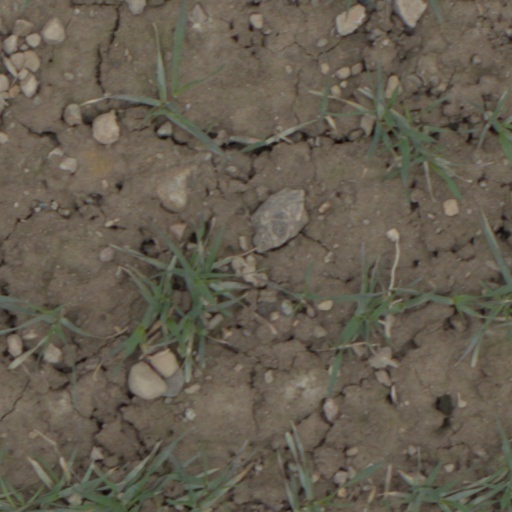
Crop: wheat